List of national founders

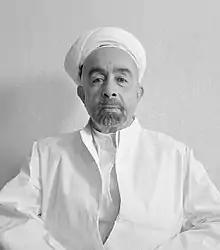
Abdullah I of Jordan

Apart from the founding leaders, the four key members of the Liberation Wartime government vice-president Syed Nazrul Islam, prime minister Tajuddin Ahmad, finance minister Muhammad Mansur Ali and home minister Abul Hasnat Muhammad Qamaruzzaman (altogether known as 'Four National Leaders') and the Liberation Wartime armed forces chief Muhammad Ataul Gani Osmani are hailed as vital figures in Bangladesh's independence.